Sky position (RA, Dec in degrees): 202.552, 2.346
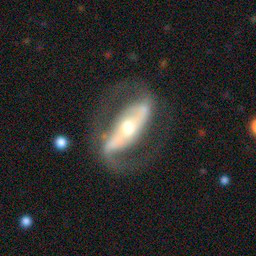
Galaxy morphology: Barred Spiral Galaxies